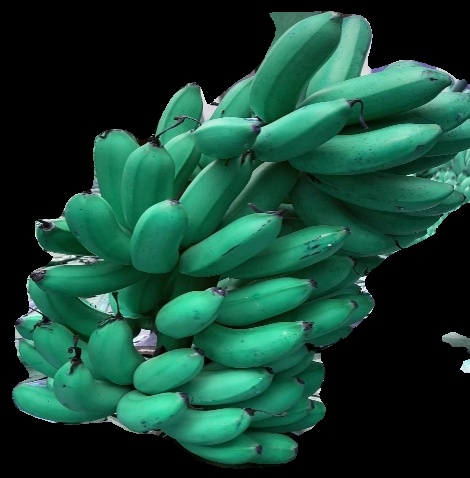
Variety: rasbale
Grade: grade1